Walter (2015 film)

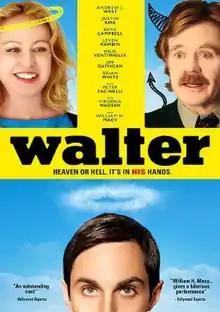

Walter is a 2015 American comedy-drama film directed by Anna Mastro and starring Andrew J. West, Virginia Madsen, Milo Ventimiglia, Leven Rambin, Neve Campbell, William H. Macy, and Justin Kirk. It was released on March 13, 2015. The film is based on writer Paul Shoulberg's short film.